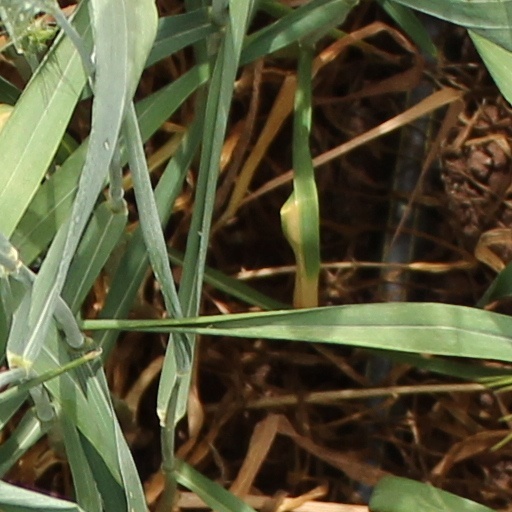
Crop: wheat